Thomas Lennox Watson

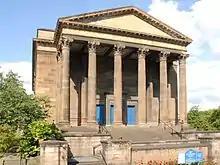
Wellington Church

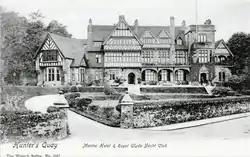
Royal Marine Hotel, Hunters Quay

Watson become a fellow of the Royal Institute of British Architects in 1884. He became president of the Glasgow Institute of Architects and of the Glasgow Architectural Association. He was also governor of the Glasgow and West of Scotland Technical College.